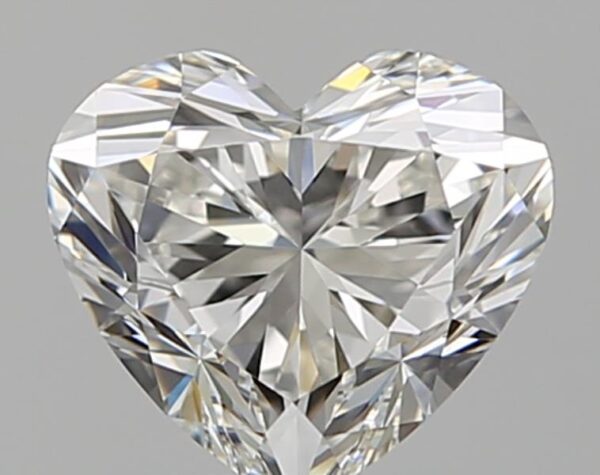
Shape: heart
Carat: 1
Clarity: VS1
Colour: H
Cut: EX
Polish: EX
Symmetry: EX
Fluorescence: N
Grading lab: GIA
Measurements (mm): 6.11 x 6.8 x 4.09